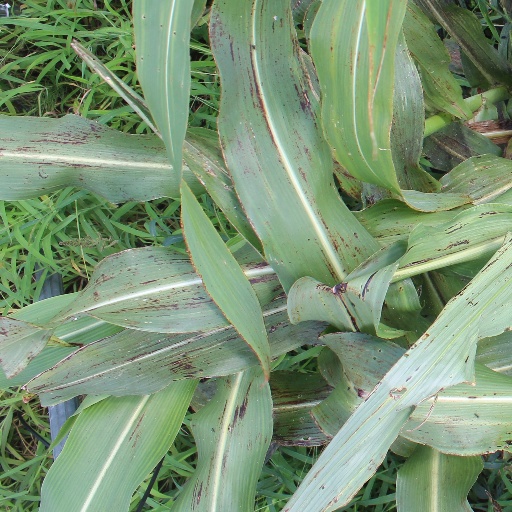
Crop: sorghum